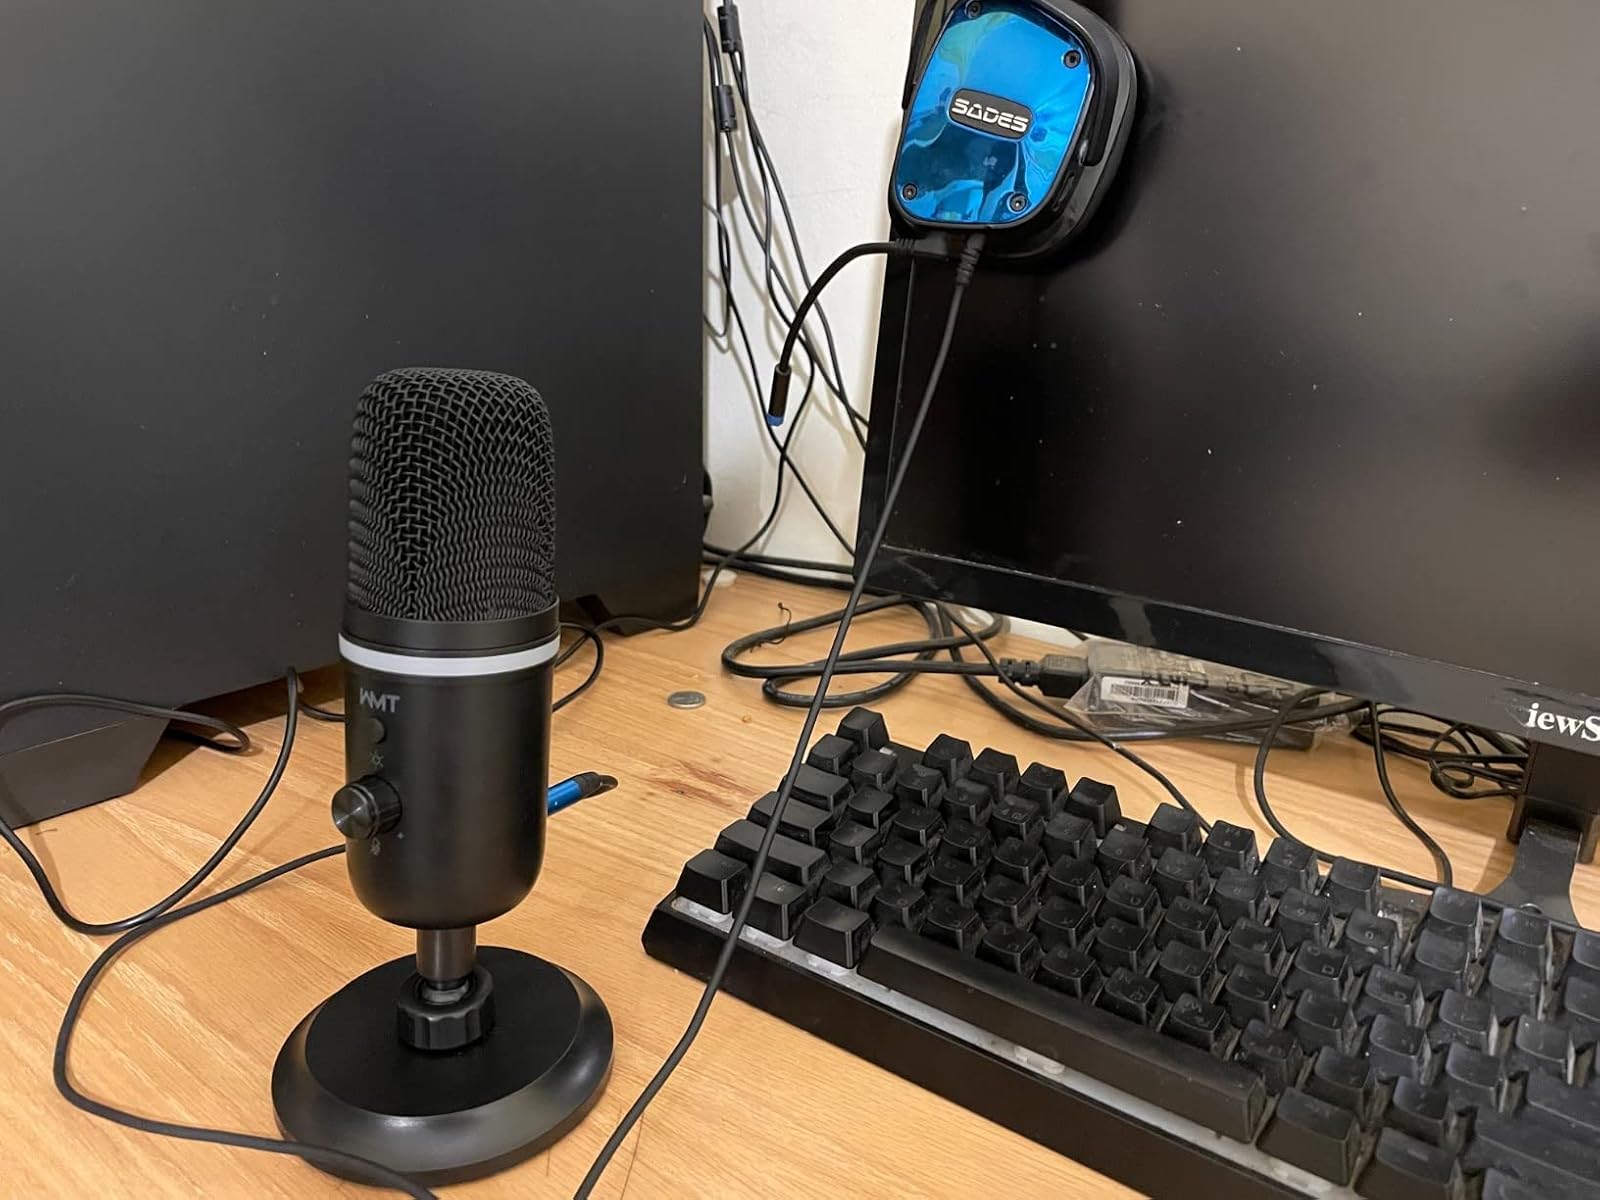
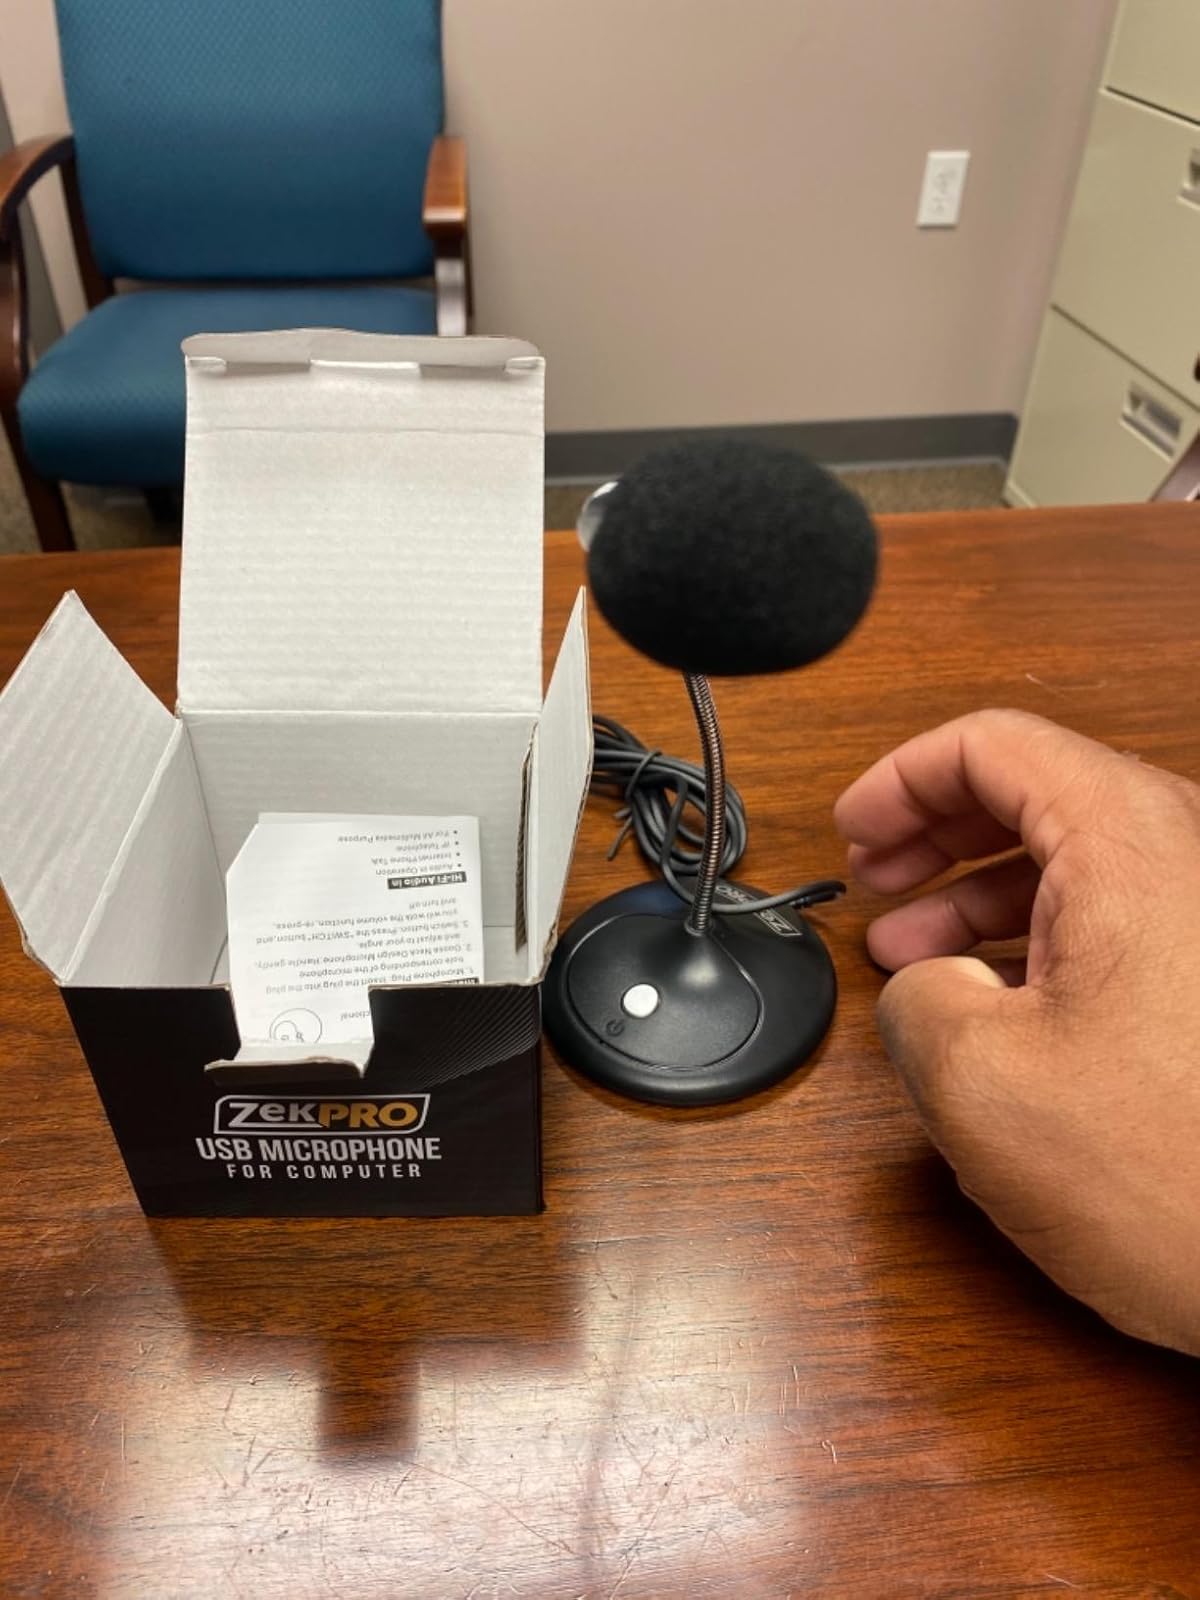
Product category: microphone
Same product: no